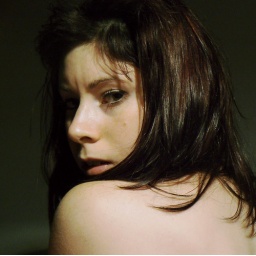
girl in the bare room.